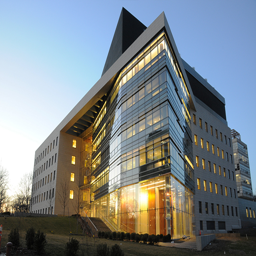
an outdoor shot of a large pavilion with blue sky in the background